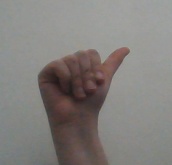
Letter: dhad